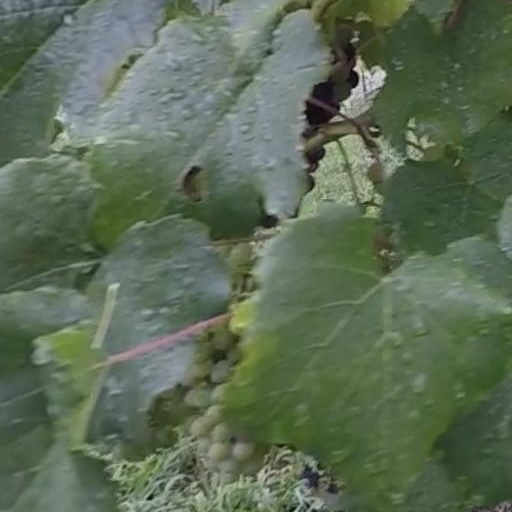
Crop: grape